Gaspar de Guzmán, Count-Duke of Olivares

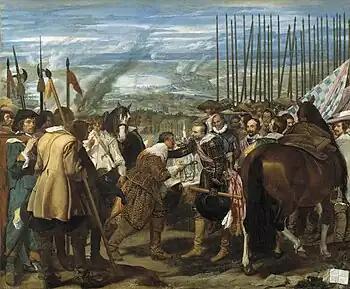
The re-taking of Breda, an early Spanish success in the Eighty Years' War that would ultimately result in Olivares' fall from power, by Diego Velázquez.

Olivares' first key decision came in 1621. Under Philip III, Spain had successfully intervened in the Electoral Palatinate in combination with the forces of Ferdinand II, Holy Roman Emperor, a fellow Habsburg, during 1618–20, surrounding the Dutch provinces that had rebelled against Spanish rule some forty years before.